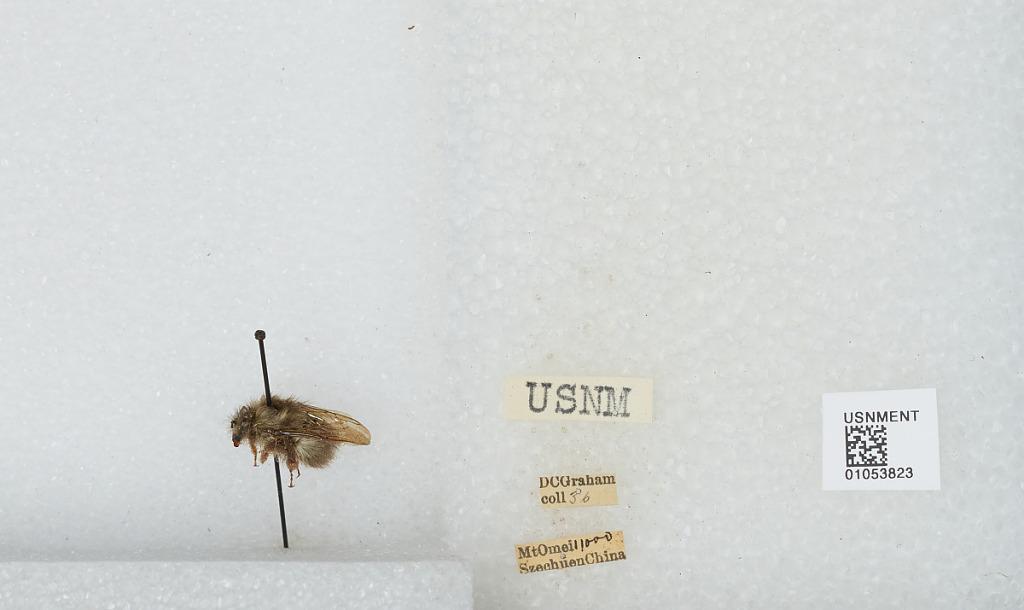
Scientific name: Bombus sp.
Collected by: D. Graham
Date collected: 1936--
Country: China
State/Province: Sichaun
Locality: Mount Emei